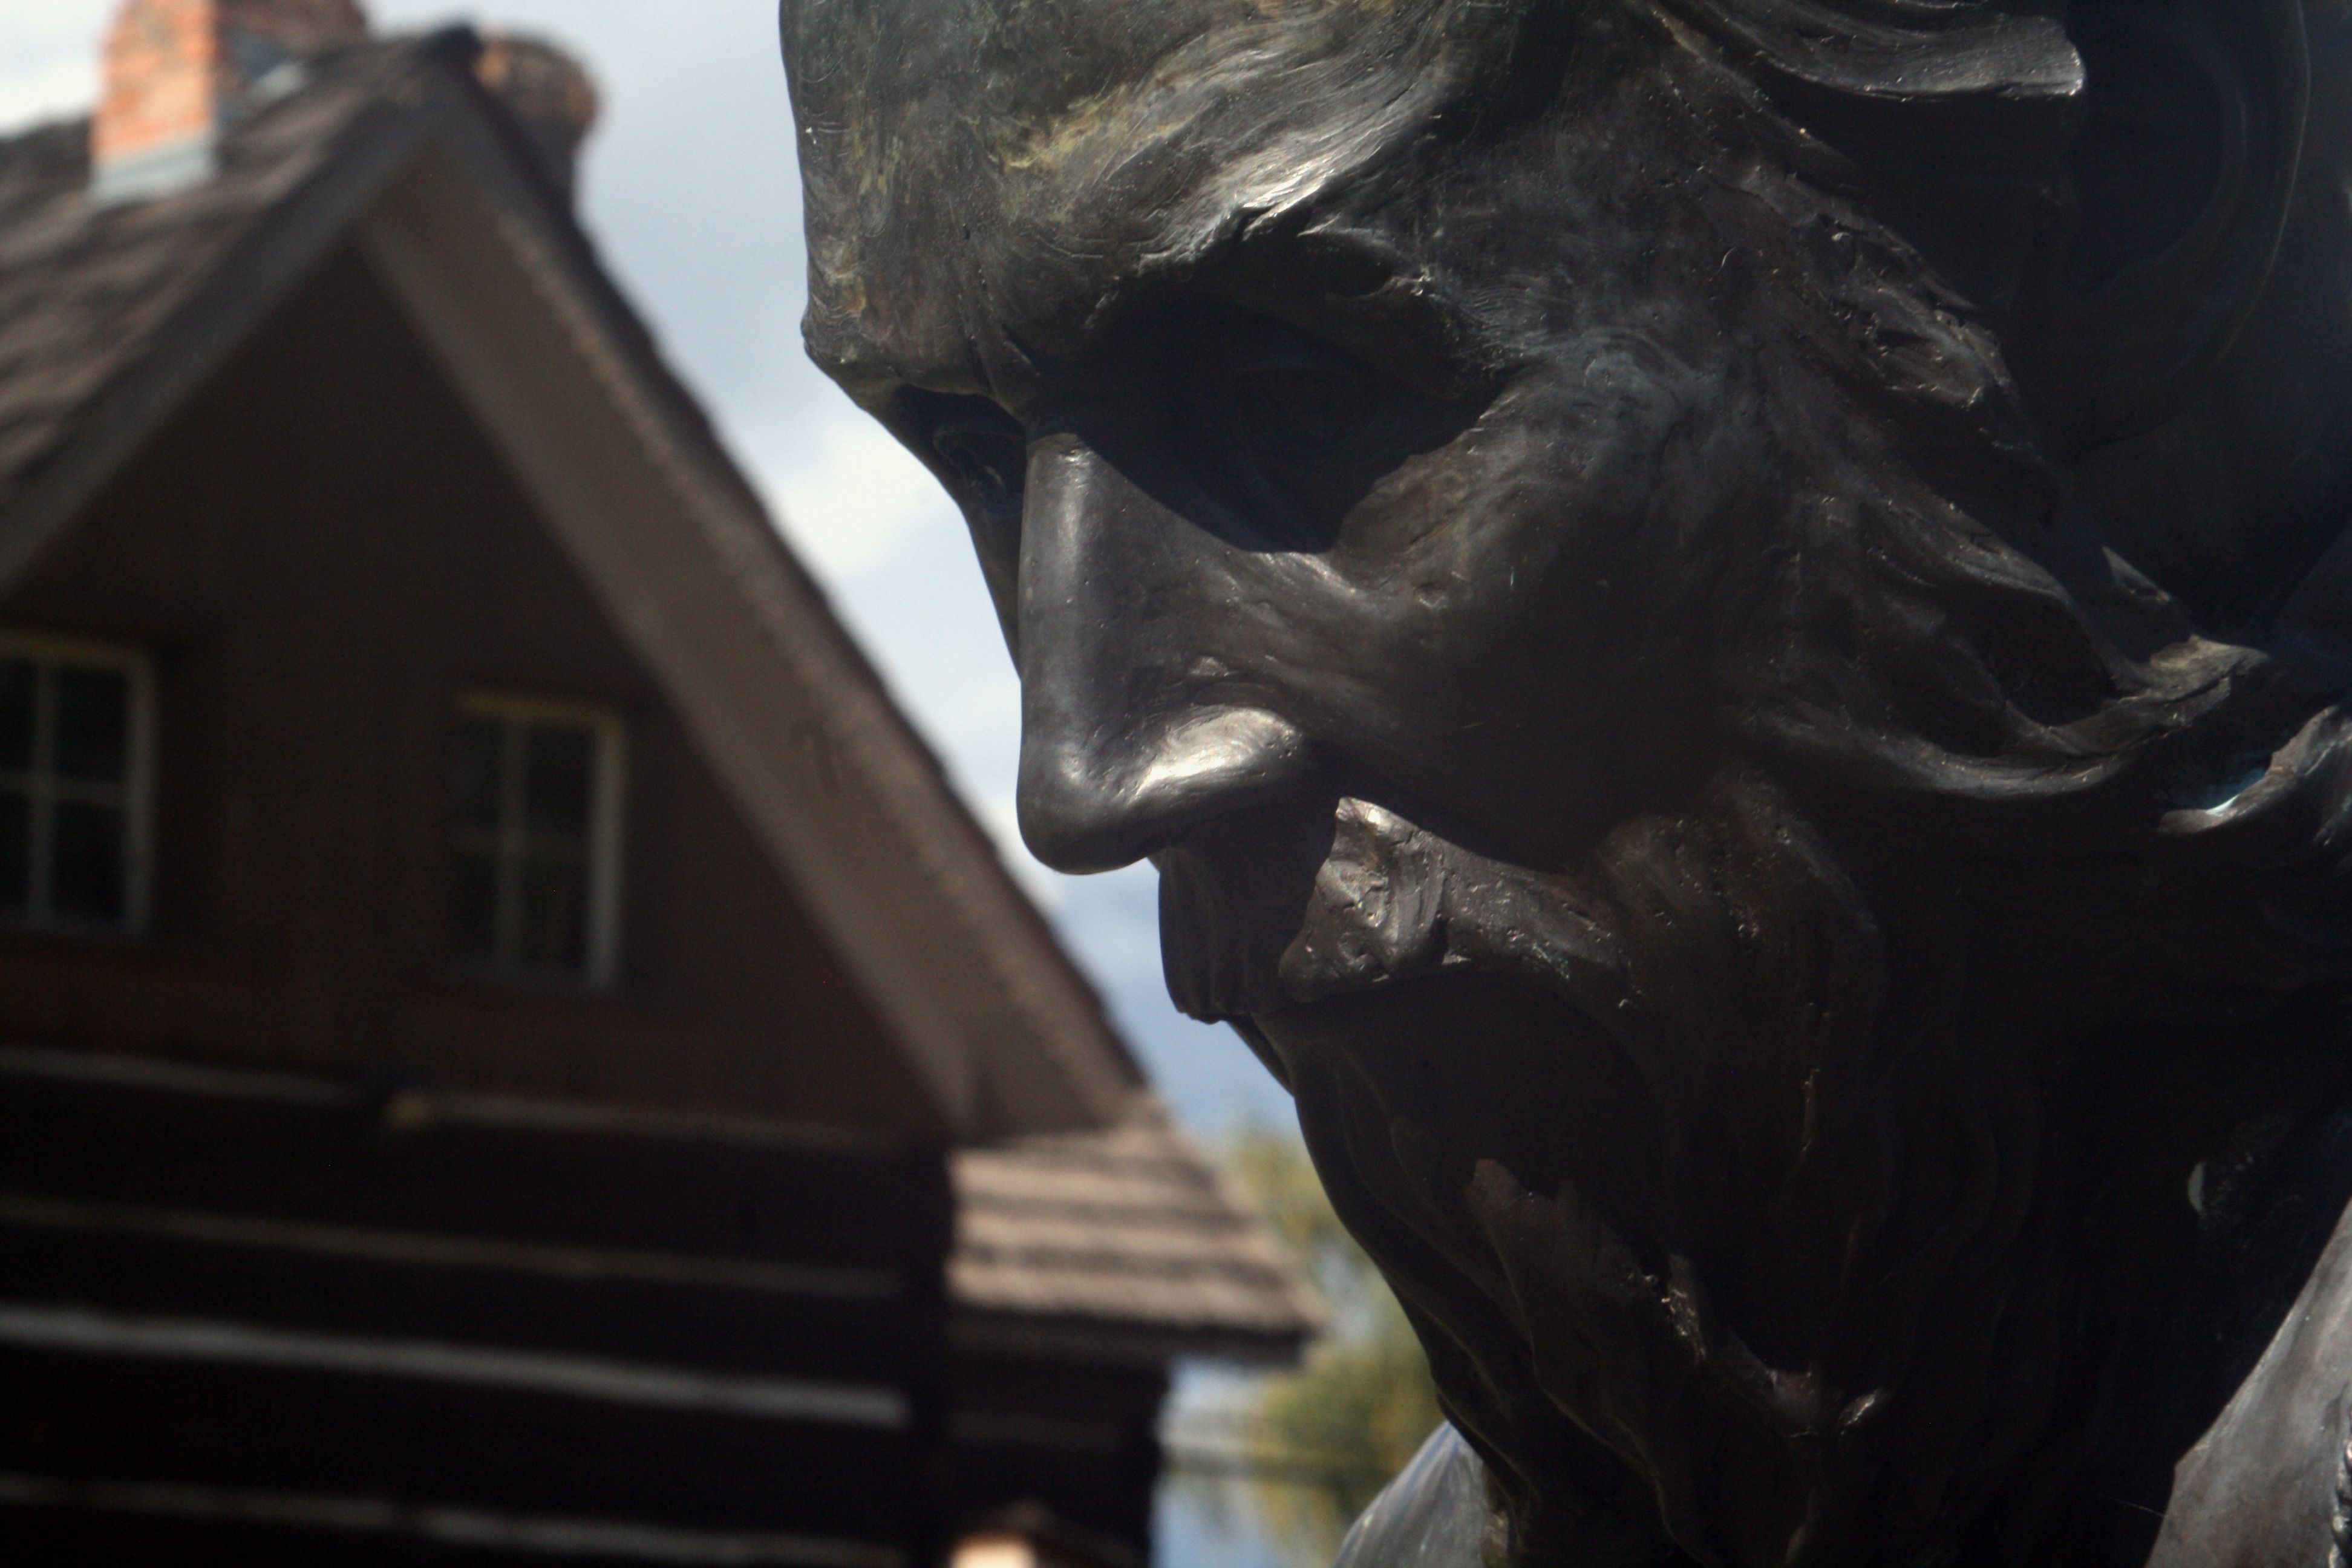
house, monument, dslr, statue, canon, gargoyle, sculpture, art, canada, history, agfa, vintagelens, pandosy